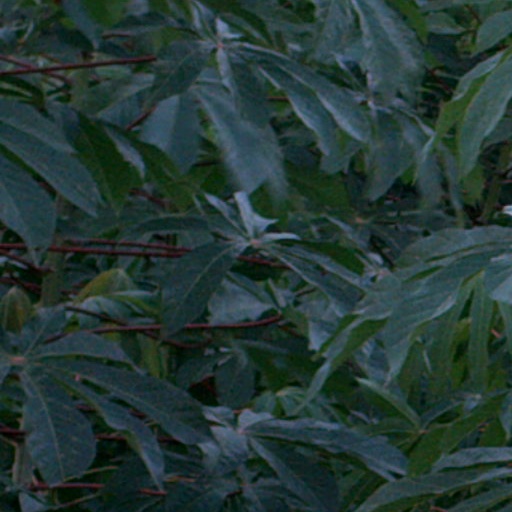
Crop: cassava